Chan Poling

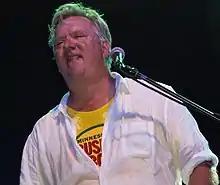

Chandler Hall "Chan" Poling (born October 3, 1957) is an American musician and composer. He is best known as the leader of Minneapolis punk/New Wave group The Suburbs.